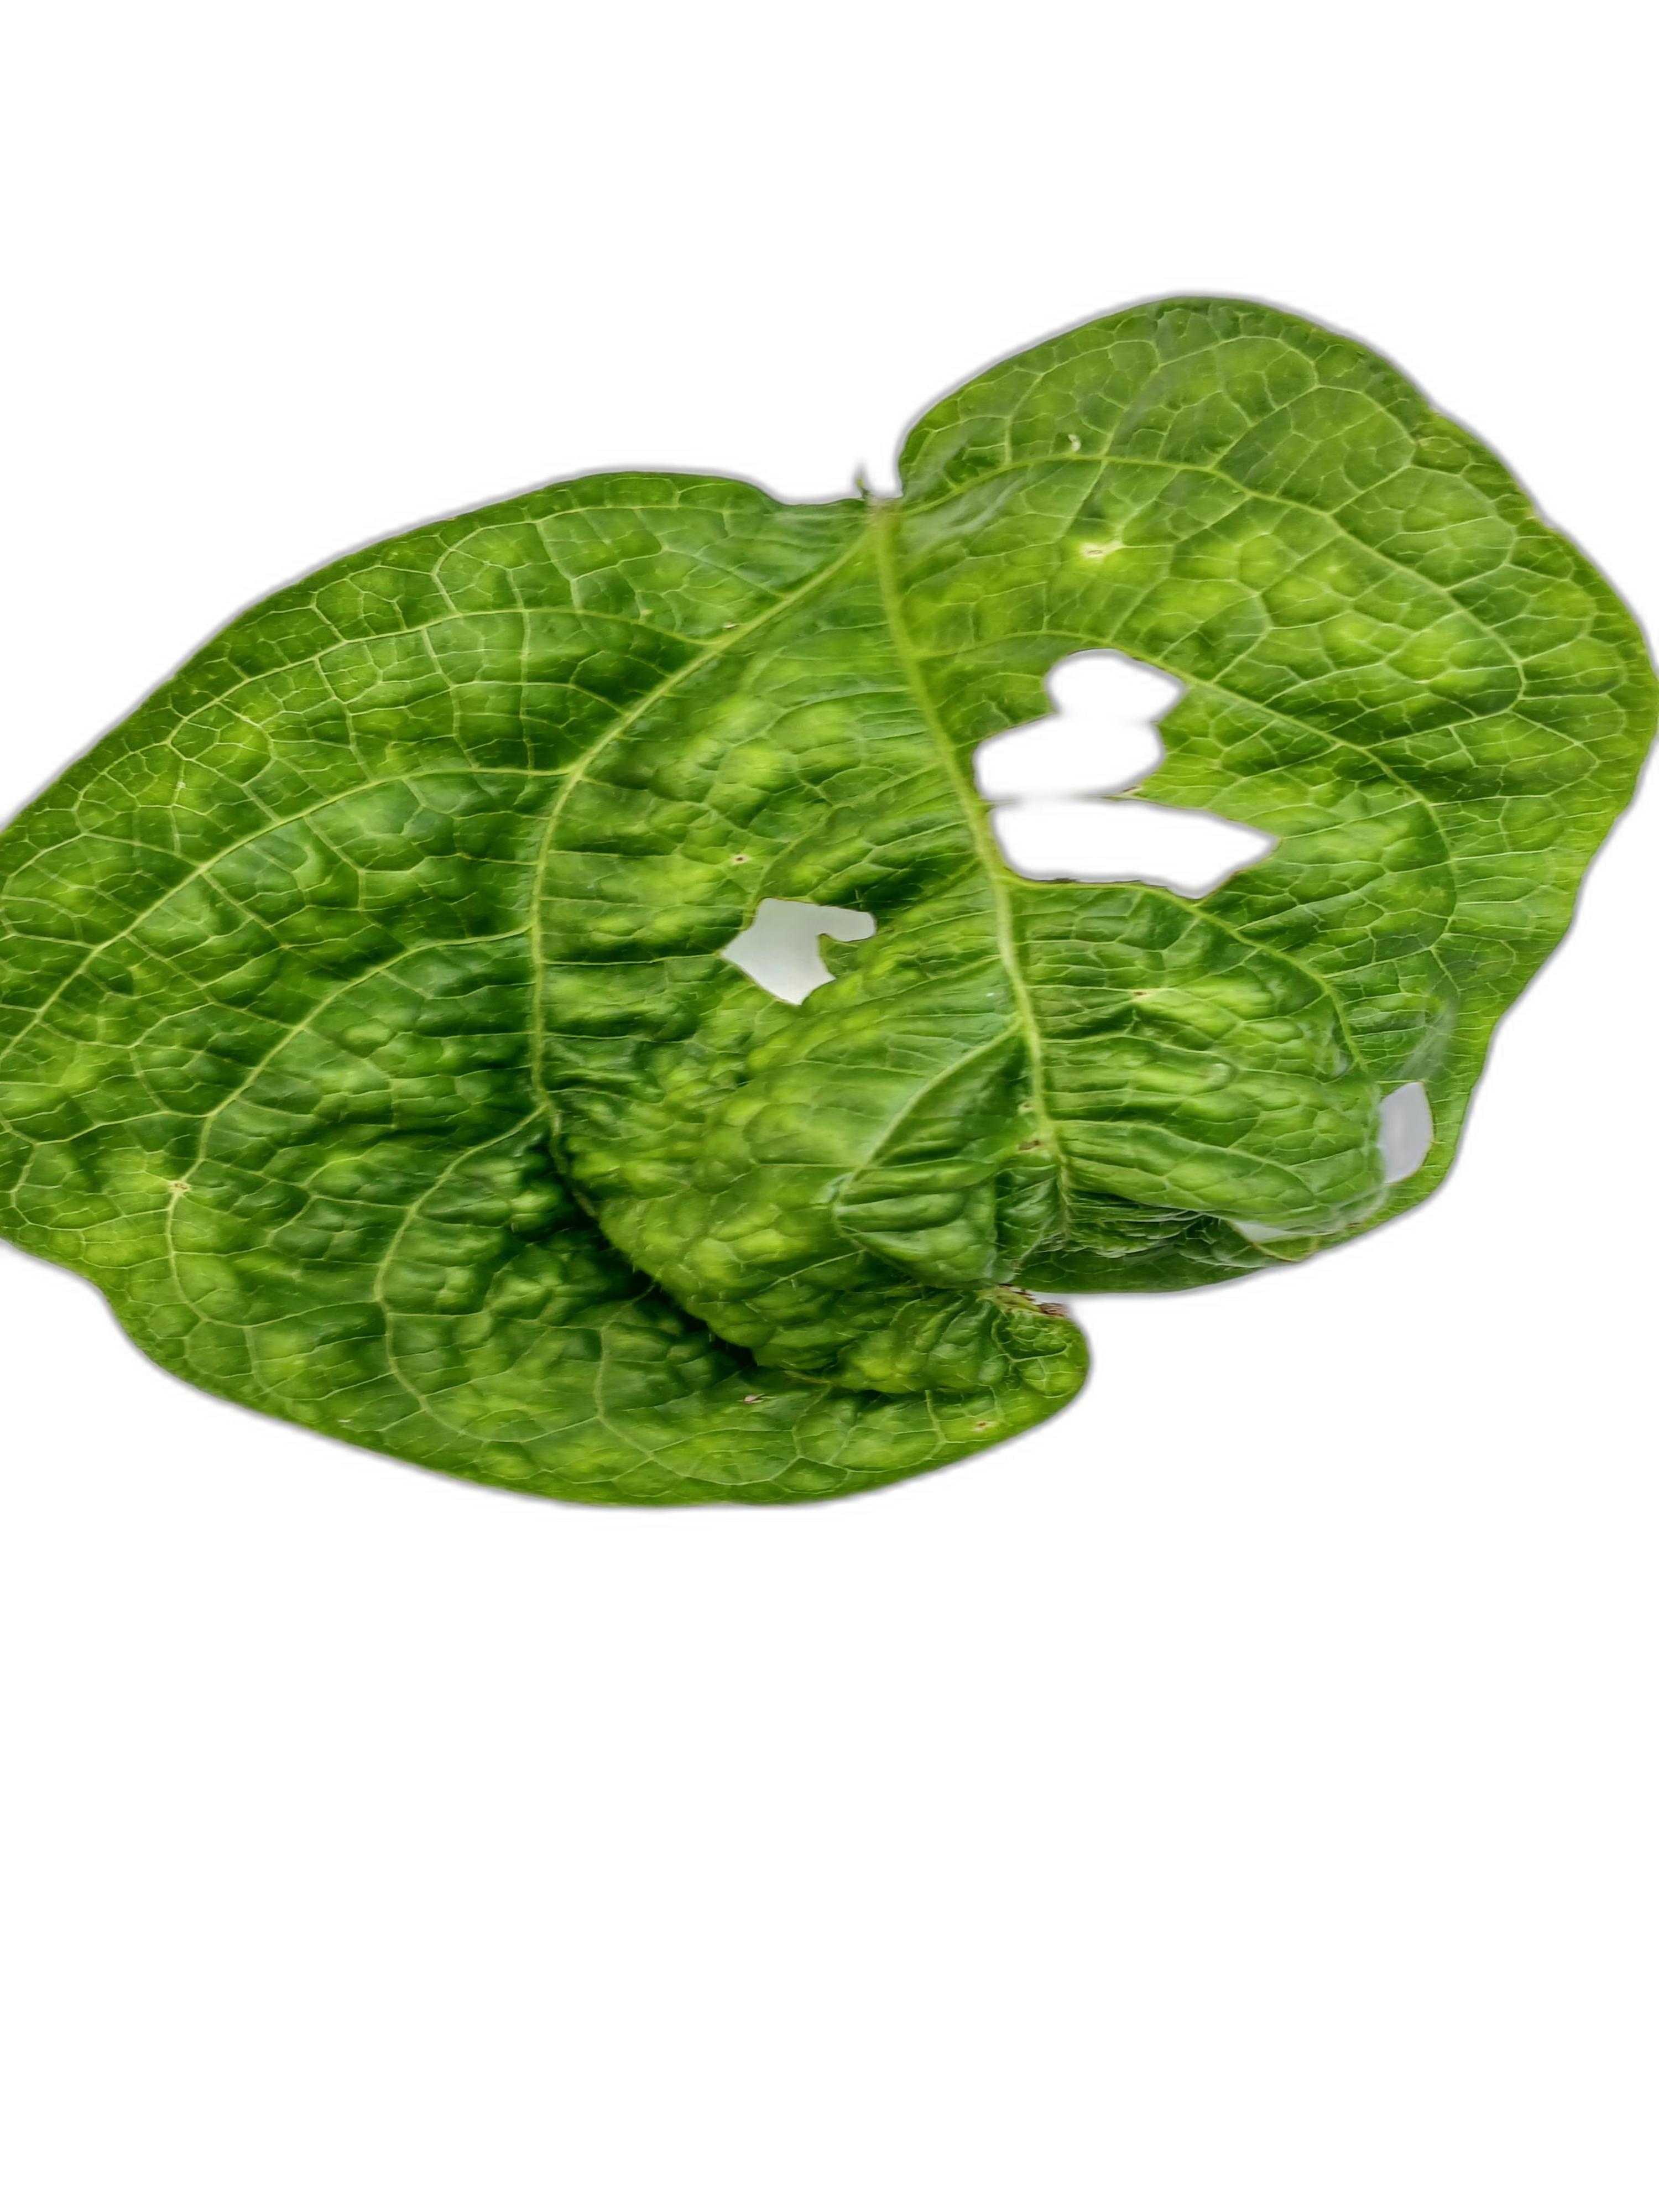
Label: Leaf Crinkle